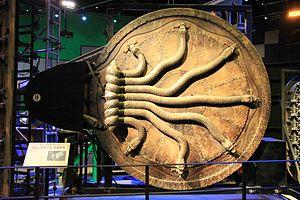
Harry Potter et la Chambre des secrets est le deuxième roman de la série littéraire centrée sur le personnage de Harry Potter créé par J. K. Rowling. Il a été publié le 2 juillet 1998 par Bloomsbury et le 23 mars 1999 en France.
Harry Potter et la Chambre des secrets est un film fantastique britannico-américain réalisé par Chris Columbus, sorti en 2002.